Carmen Moscariello

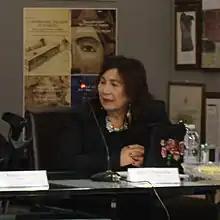
Carmen Moscariello (2020)

Moscariello spent 42 years as a teacher. She was a pupil of Raffaello Franchini. She is a poet, playwright, and director. She obtained the title for La Regia with Roberto Tessari at the Università degli studi di Roma "La Sapienza", publicist journalist. She was a correspondent with the newspaper "Il Tempo" from 1987 to 1996, publishing about 1,500 articles. She reported on investigations on Tangentopoli, the phenomenon of usury, the Garigliano nuclear power station, and the Camorra. She was also a correspondent for TG3 Lazio.